Gerasimos Contomichalos

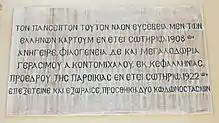
Memorial plaque at the church honouring Contomichalos for his donations

In 1918, repairs and expansion works at the Greek-Orthodox Church of the Annunciation in Khartoum were started thanks to a large donation by Contomichalos. One year later he was one of the founders of the Greek Community in Wad Madani, since his company was in possession of a large area used for corn cultivation there. Also in 1919, Contomichalos and another Greek businessman, John Cutsuridis, initiated the establishing of the Greek Community in El-Obeid. In 1924, the Greek primary school in Khartoum was re-opened in a new building, which was constructed upon the major initiative of Contomichalos, and named after another Greek pioneer businessman, Panayotis Trampas. In 1935, Contomichalos supported the founding of the Greek Community of Juba with a financial donation – thereby contributing to the creation of the Greek community of South Sudan, which still exists today. In 1942 he gave financial aid to reactivate the Greek Community of Atbara.